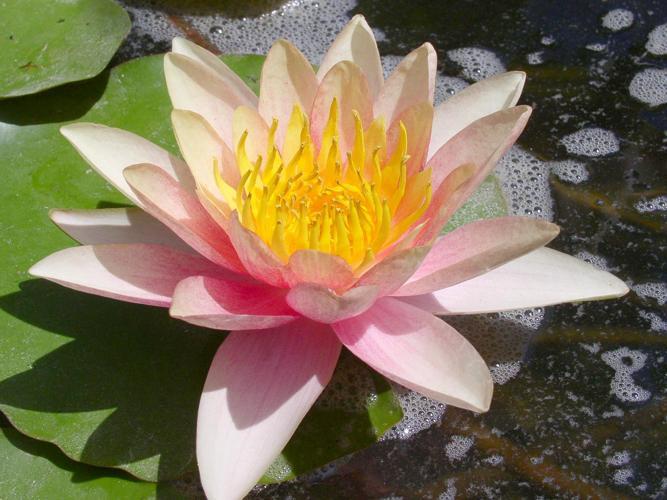
Label: water lily